Data as a service

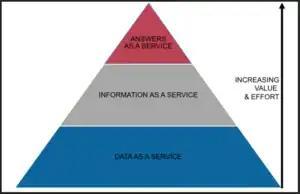
Big Data Business Models

Another component of the business model is about ensuring that the customers may receive and use data to improve their own value propositions (products, services). In this business model, data provides value as a support mechanism or a tool for creating other value propositions, that's why the revenue stream is typically quite a bit lower.